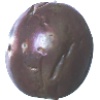
Label: Passion Fruit 1